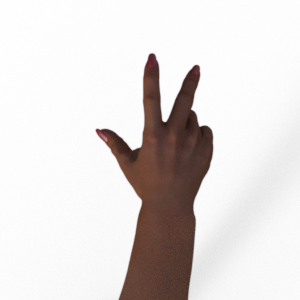
Label: scissors